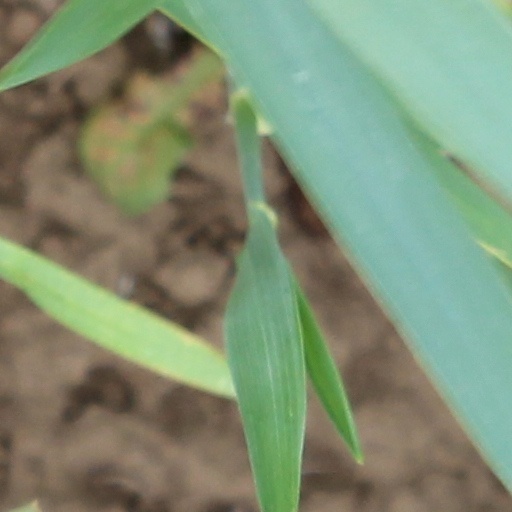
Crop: wheat